Areni Church

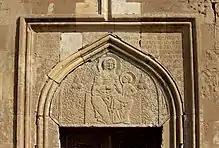
Decorative tympanum above western entry depicting the Virgin Mary and Christ.

the west portal. This carving and many others that may be found on the church are considered to be masterpieces of artwork done by Momik Vardpet, who according to inscriptions was also the architect for the church. He is best known for his high-relief carvings at the monastery of Noravank, located approximately 6 kilometers southeast from Areni. Upon the tympanum above the lintel of the southern portal are the carvings of crosses.